Kirumi

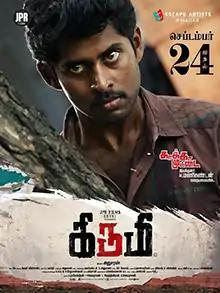
Poster

Kirumi is a 2015 Indian Tamil-language thriller film written, directed and edited by Anucharan in his debut feature. The film co-written by M. Manikandan and produced by JPR Films, stars Kathir and Reshmi Menon. The film, featuring music composed by K and cinematography by Arul Vincent, released on 24 September 2015.